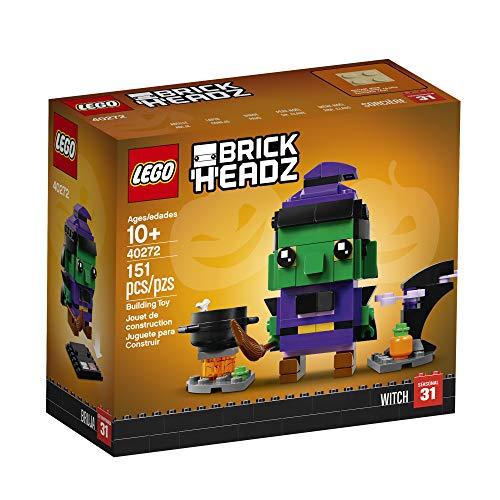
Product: LEGO BrickHeadz Halloween Witch 40272 Building Kit (151 Pieces)
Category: Toys & Games | Building Toys | Building Sets
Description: Buildable LEGO BrickHeadz Halloween Witch construction character features green skin, decorated eyes, pointy hat and a detachable broom, also a buildable cauldron scene with a bone element.
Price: $6.56
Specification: ProductDimensions:5.5x4.8x2.4inches|ItemWeight:5.6ounces|ShippingWeight:5.6ounces|ASIN:B07H7SBTHZ|Itemmodelnumber:6214669|Manufacturerrecommendedage:10yearsandup